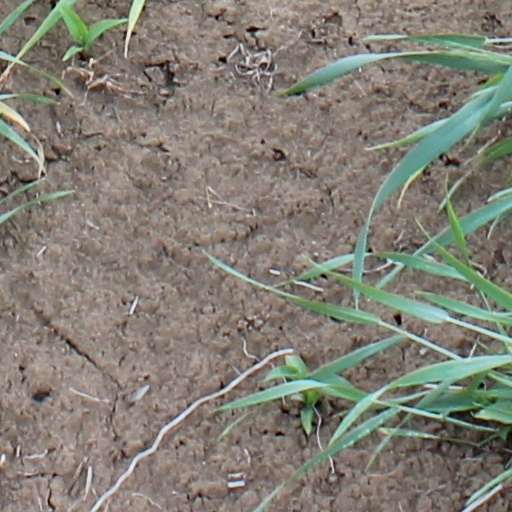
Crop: wheat